Francisco de Zurbarán

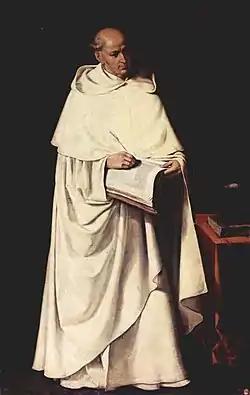
1633 portrait of Francisco Zumel, Real Academia de Bellas Artes de San Fernando, Madrid

Zurbarán was born in 1598 in Fuente de Cantos, Extremadura; he was baptized on 7 November of that year. His parents were Luis de Zurbarán, a haberdasher, and his wife, Isabel Márquez. In childhood he set about imitating objects with charcoal. In 1614 his father sent him to Seville to apprentice for three years with Pedro Díaz de Villanueva, an artist of whom very little is known.